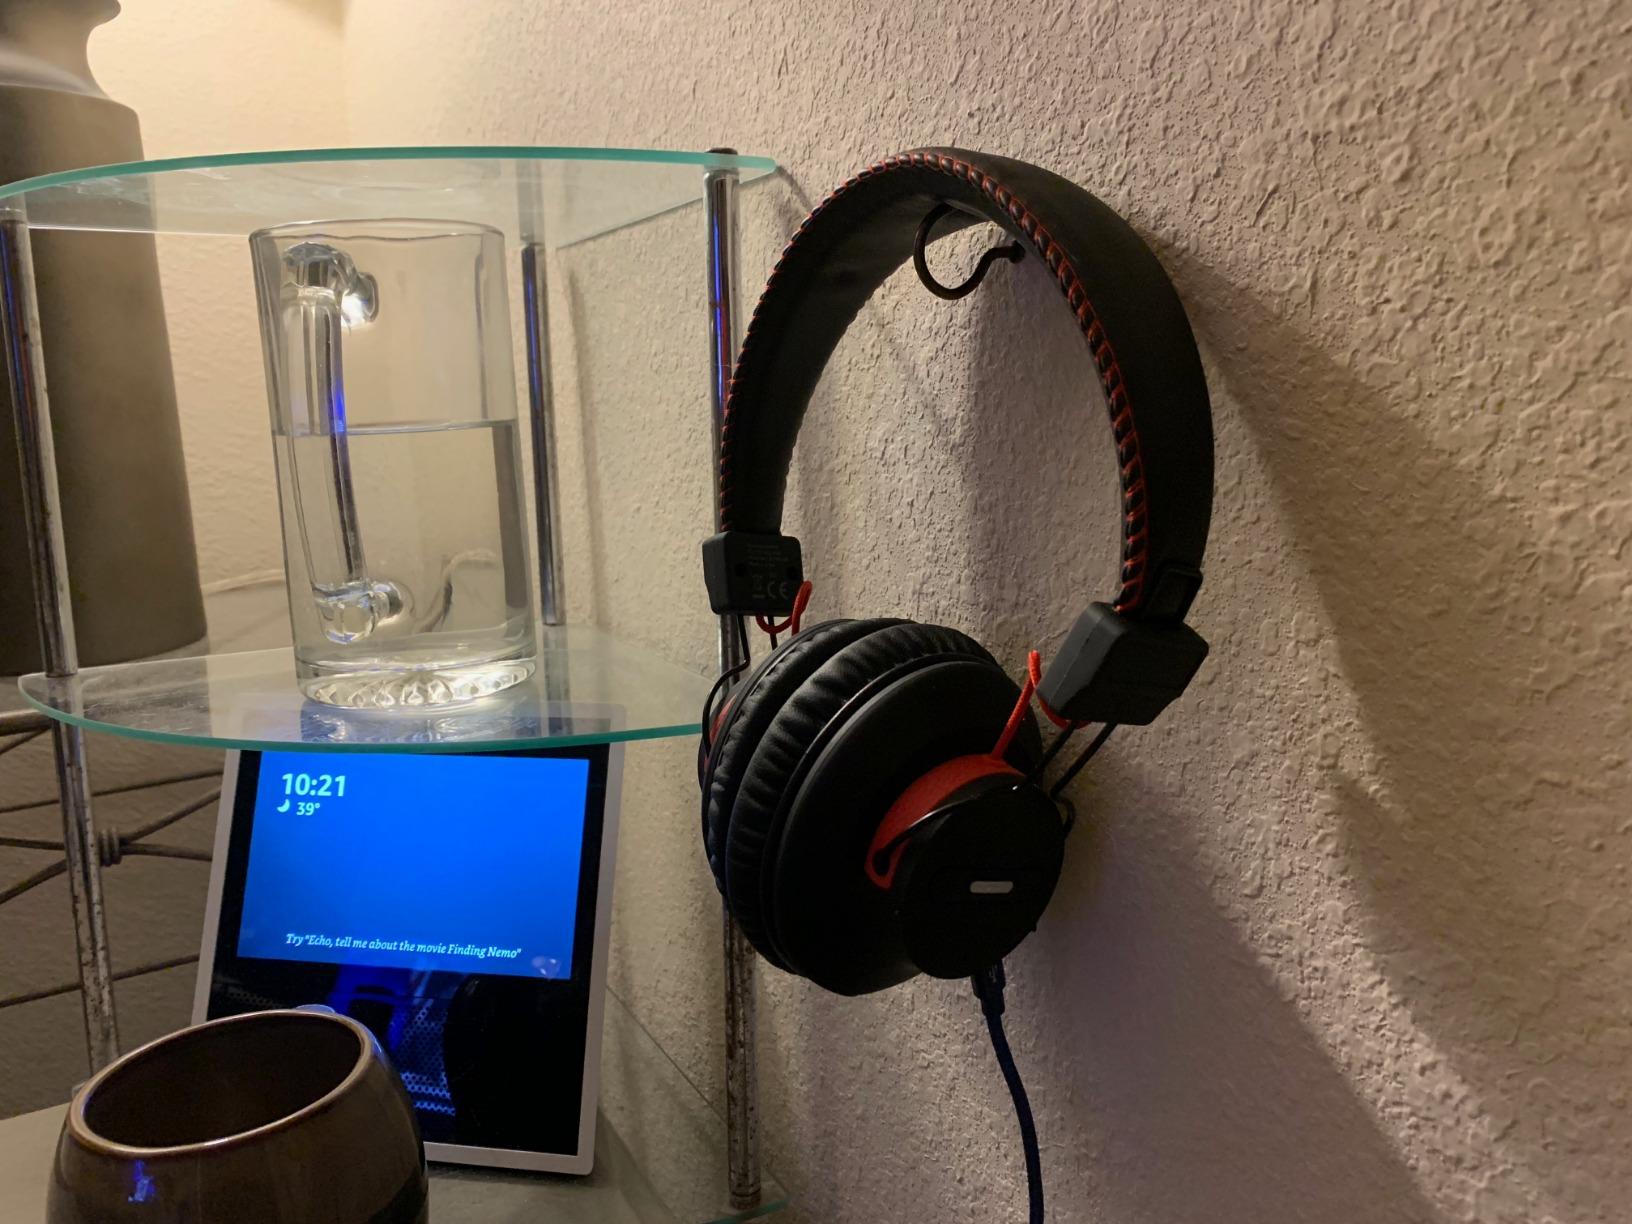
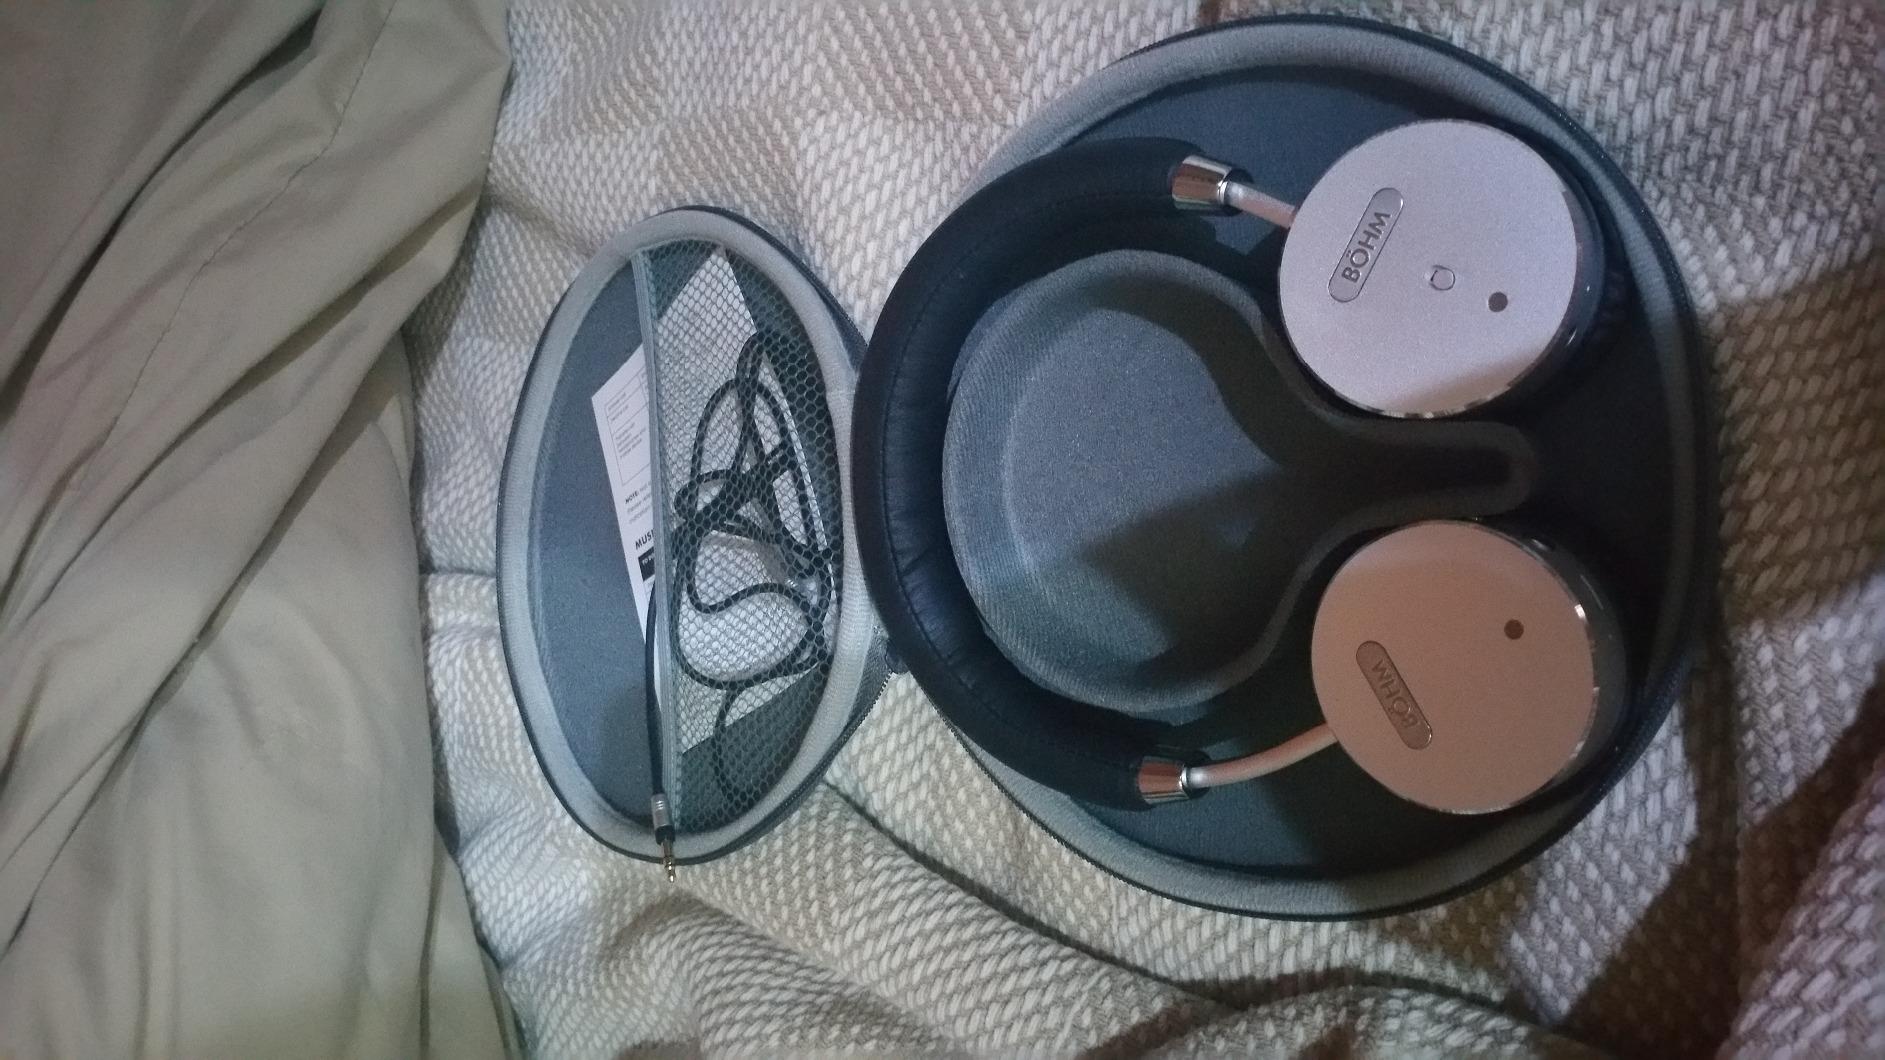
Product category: headphones
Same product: no